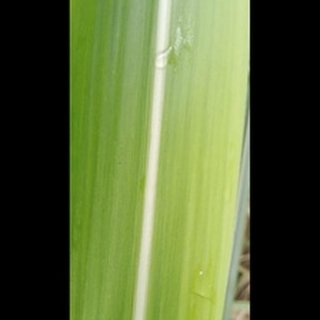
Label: healthy_sugarcane